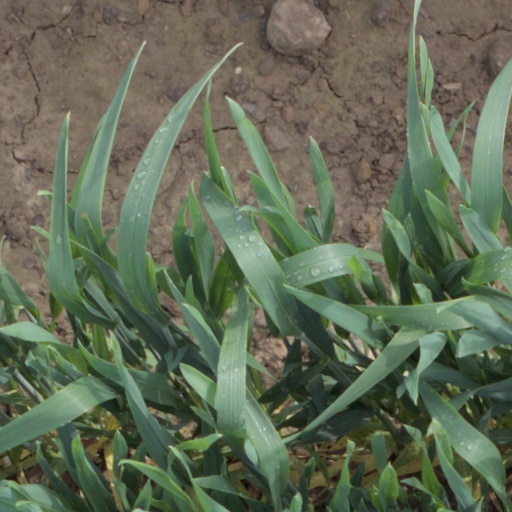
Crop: wheat